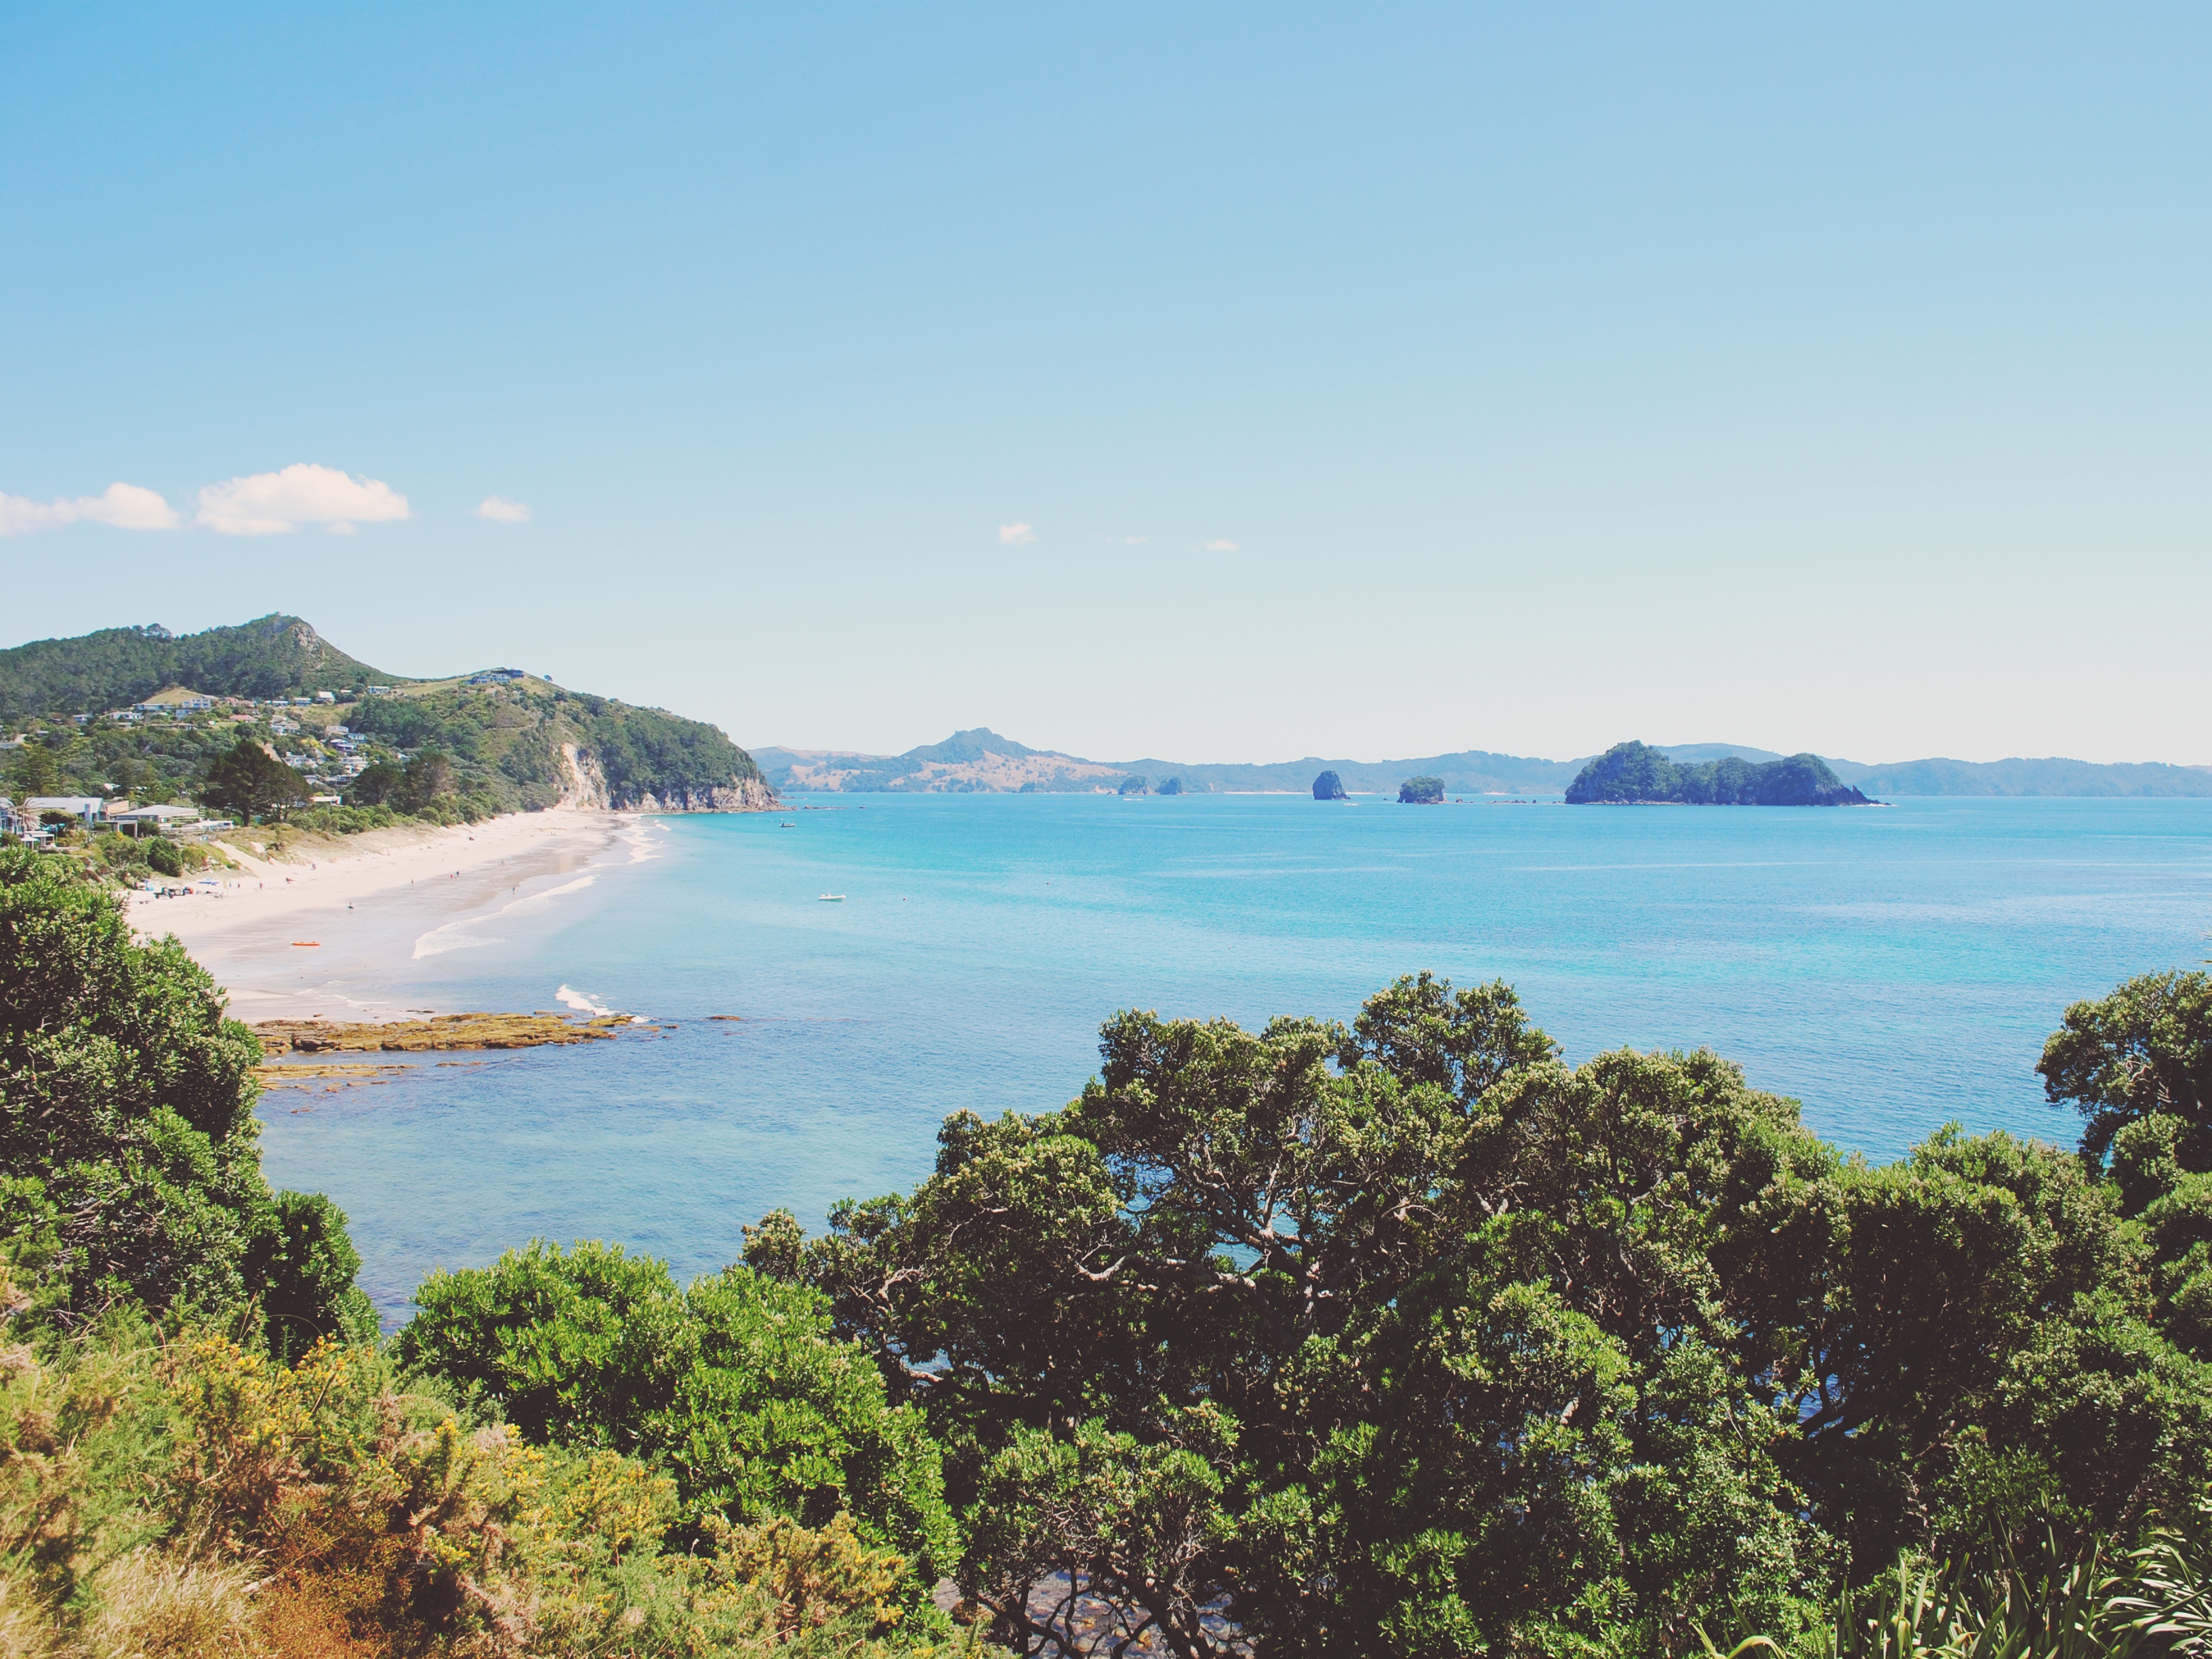
beach, sea, coast, ocean, shore, vacation, cliff, cove, lagoon, bay, island, reservoir, terrain, body of water, cape